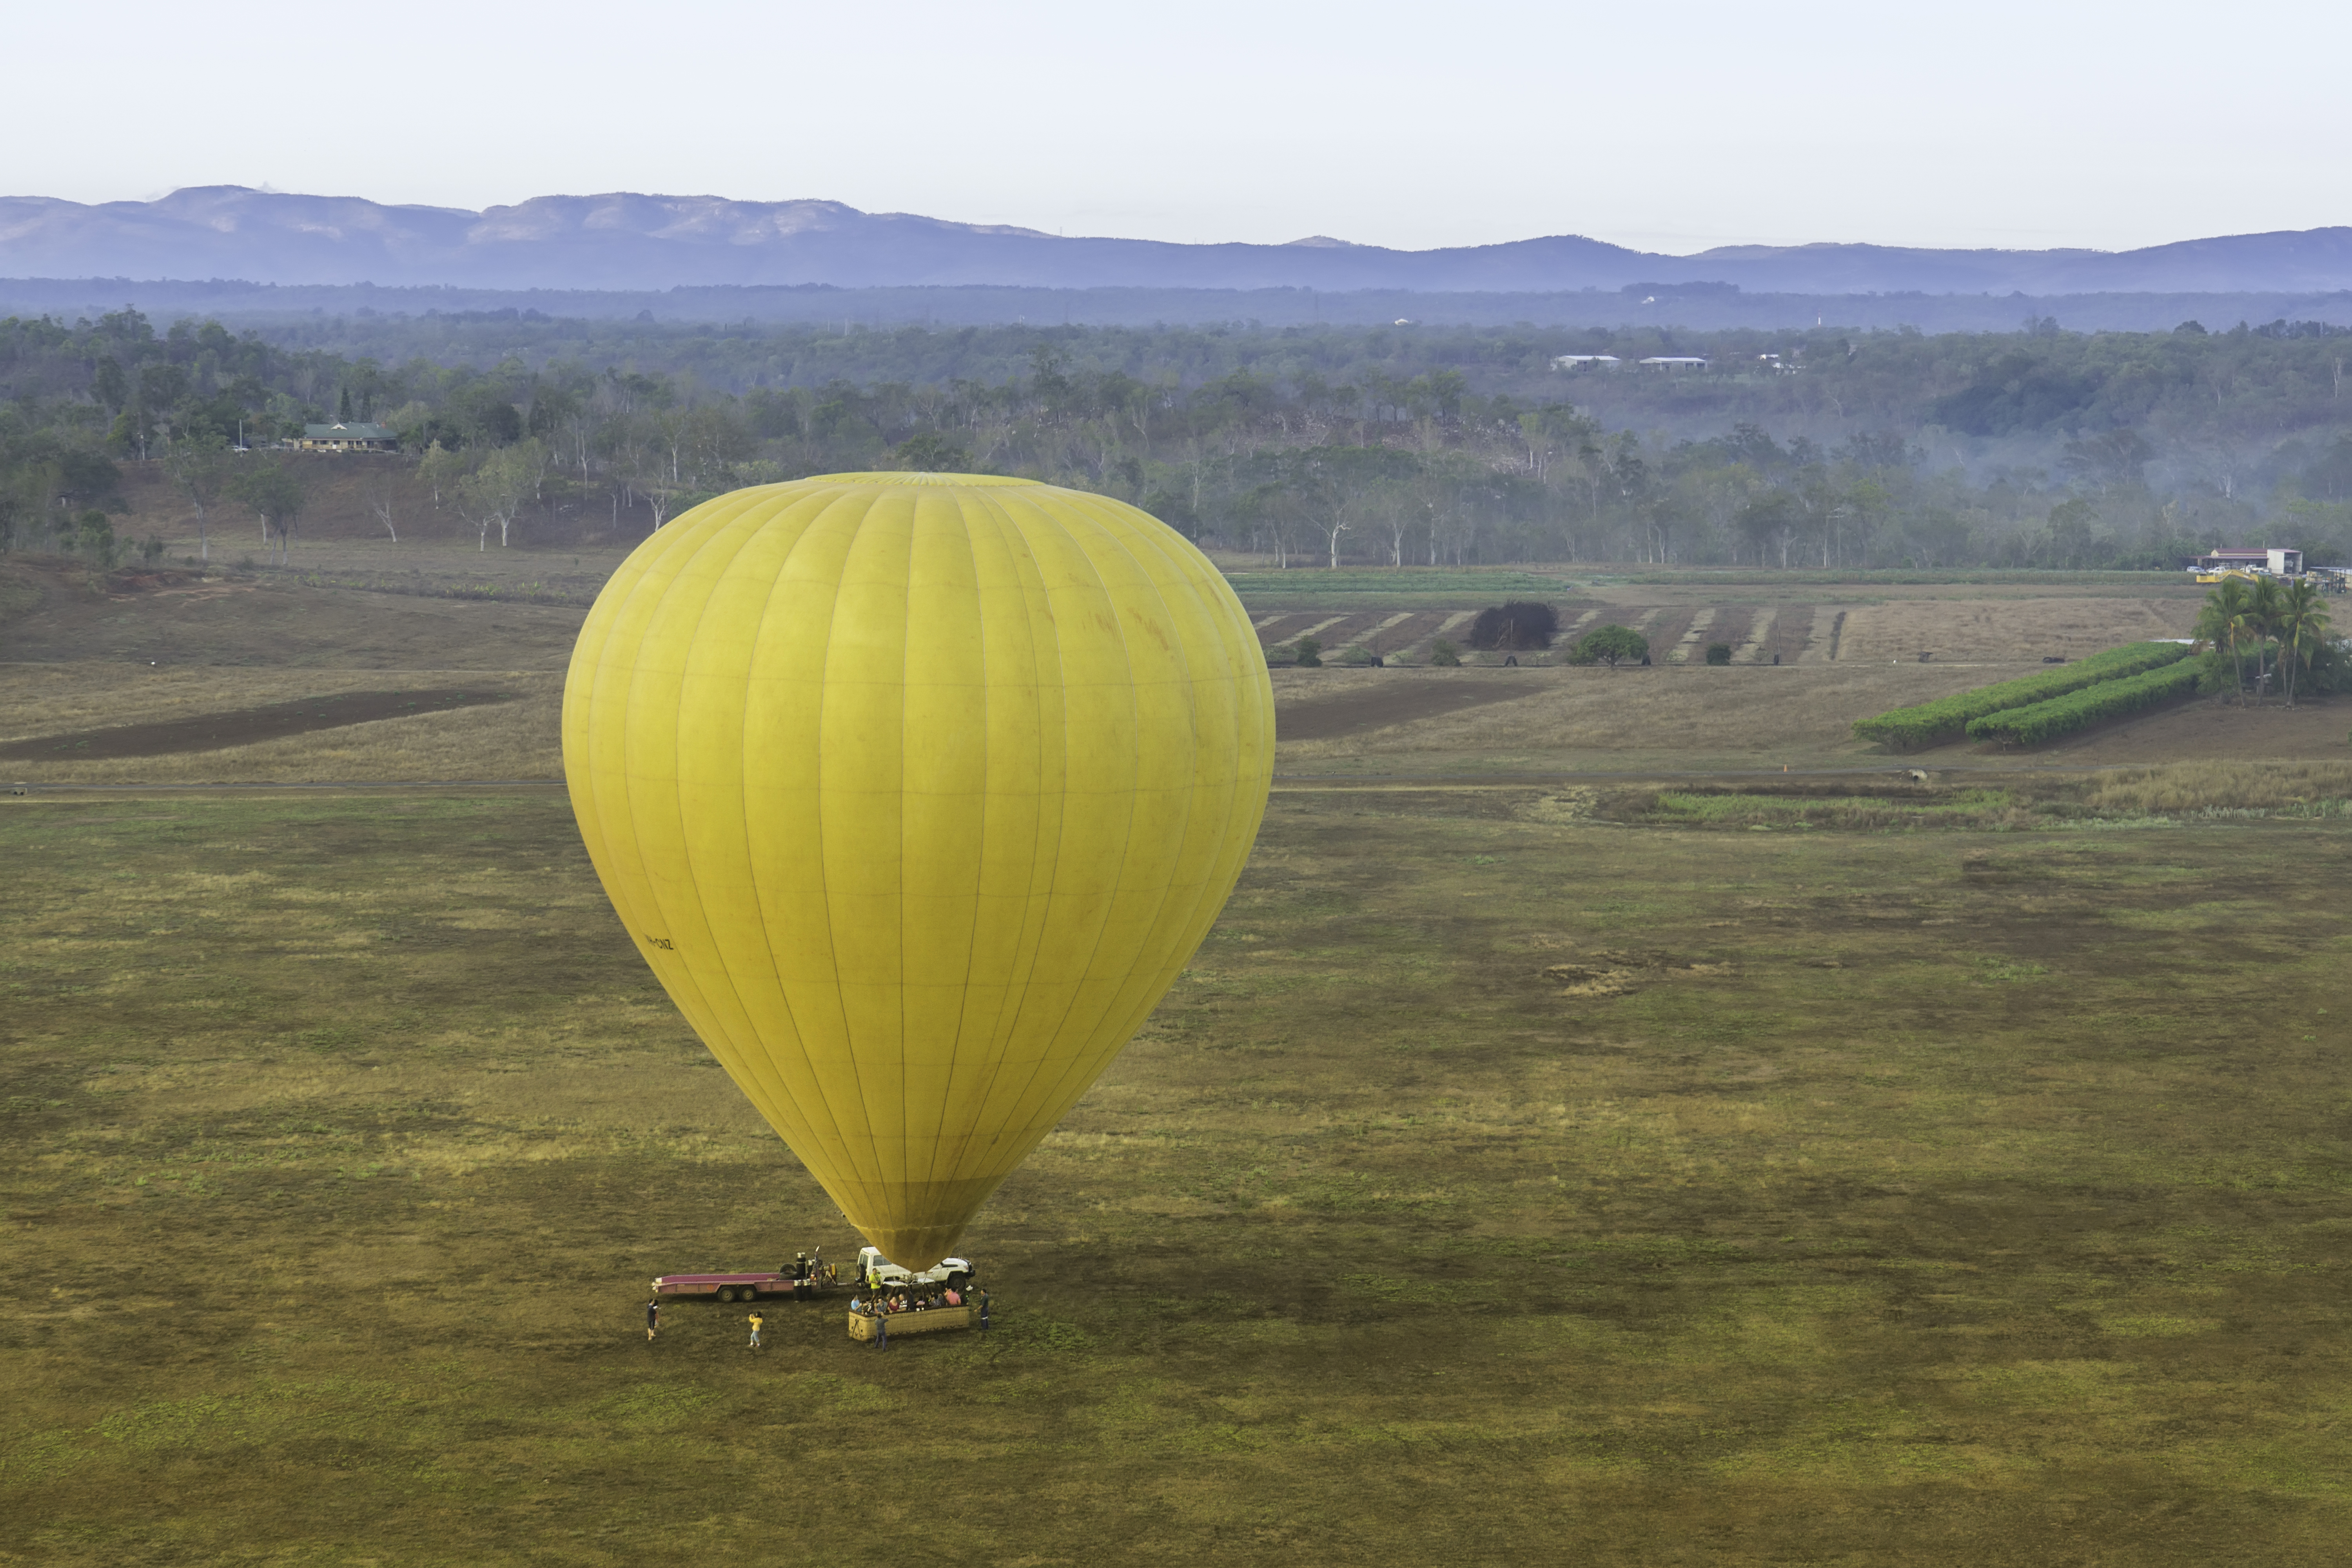
landscape, outdoor, creative, sky, sun, sunrise, field, air, morning, balloon, hot air balloon, photo, tourist, travel, aircraft, vehicle, things, tourism, toy, plain, australia, free, clouds, hot, cc, commons, sony, cropped, do, queensland, rise, mirrorless, apsc, oz, cairns, share, a6000, 2870mm, qld, aus, licence, ballooning, atherton, tablelands, mareeba, hot air ballooning, atmosphere of earth